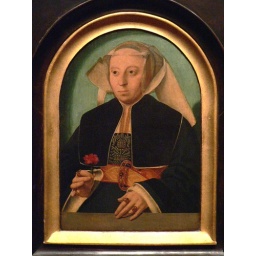
Lady with a red flower by Bartholomaeus Bruyn 1540 German oil